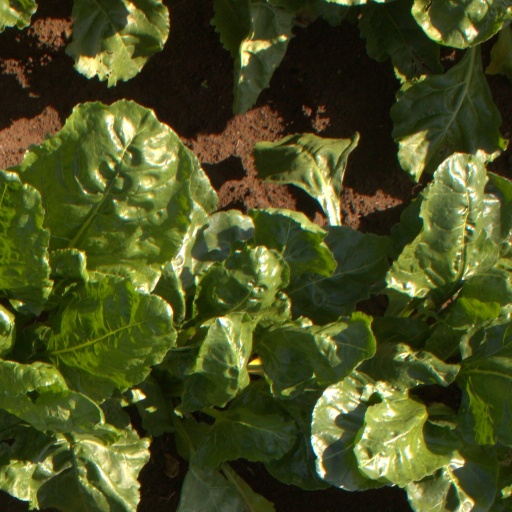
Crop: sugar beet